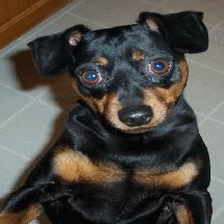
Species: dog
Breed: miniature pinscher